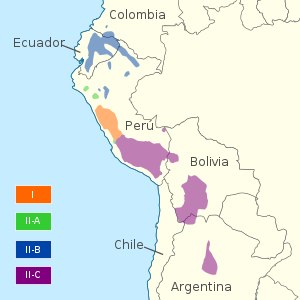
Quechua
Udbredelsen af Quechua i Sydamerika
Quechua er et sydamerikansk sprog i Andesregionen. Sproget har oprindelse hos inkaerne. Sproget tales i dag af af cirka 8-11 millioner af de oprindelige indbyggere, især i Peru, Ecuador og i Bolivia.